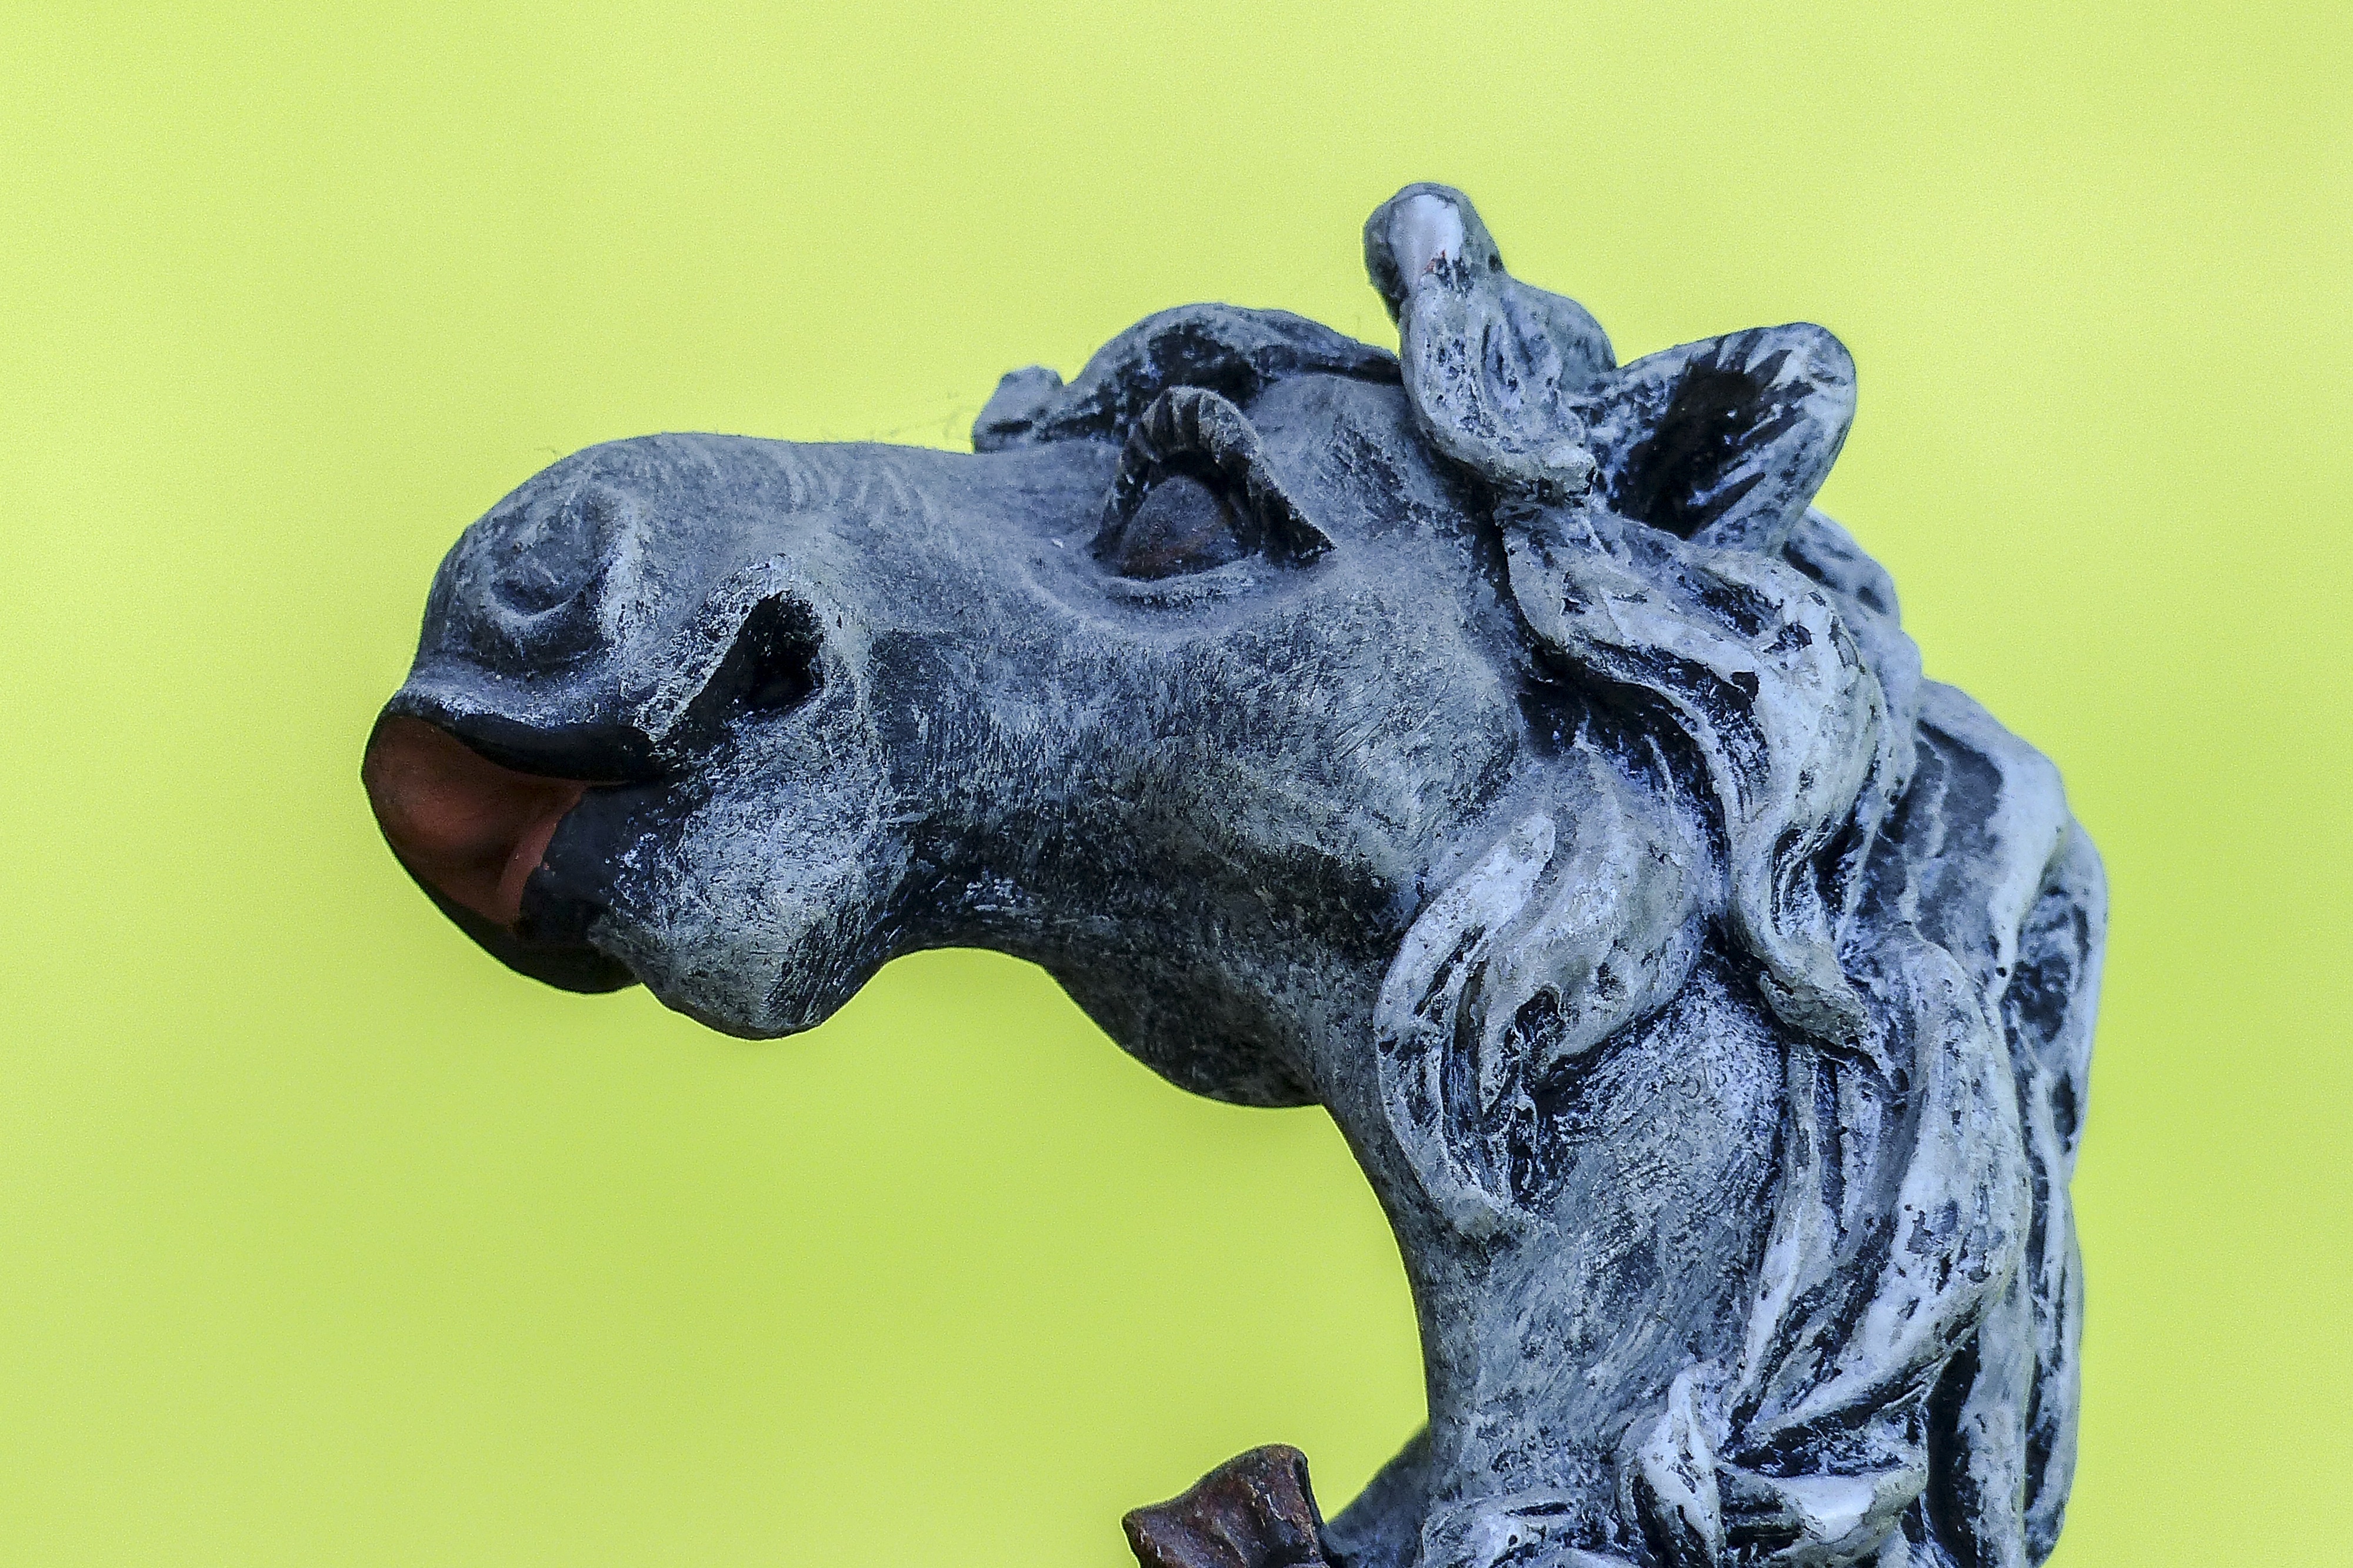
animal, stone, monument, statue, decoration, portrait, horse, close up, gargoyle, sculpture, art, head, funny, carving